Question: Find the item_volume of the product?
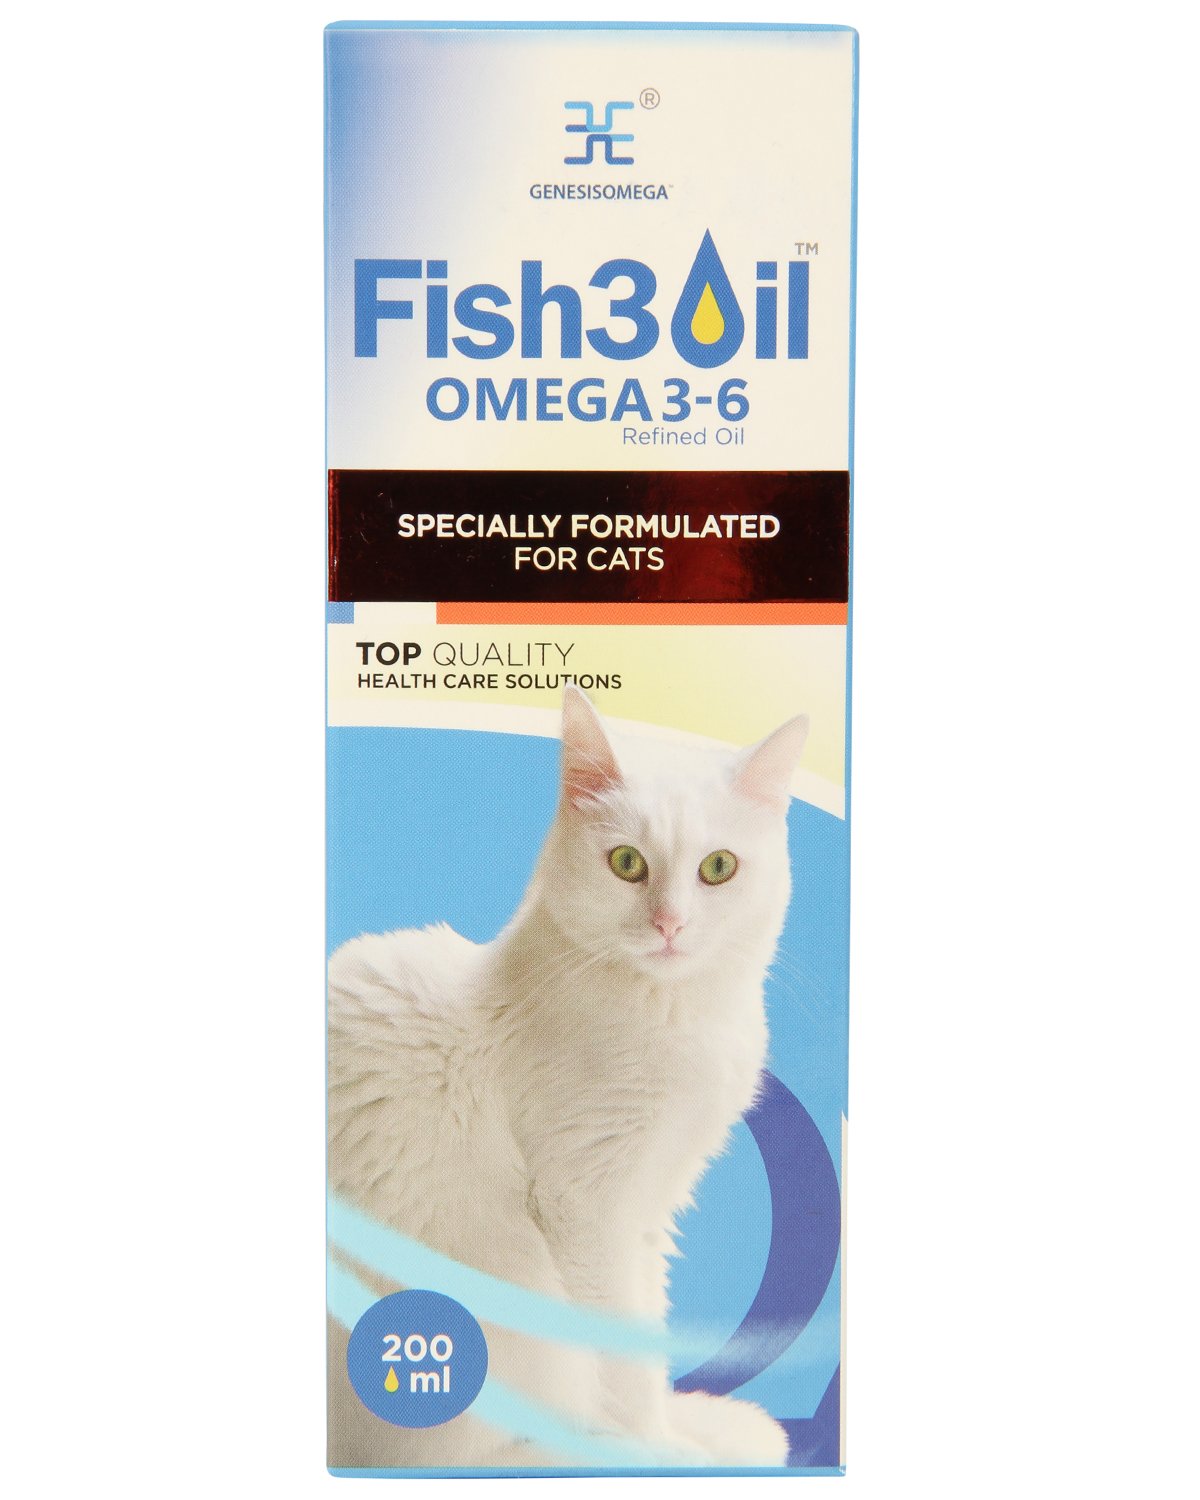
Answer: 200.0 millilitre